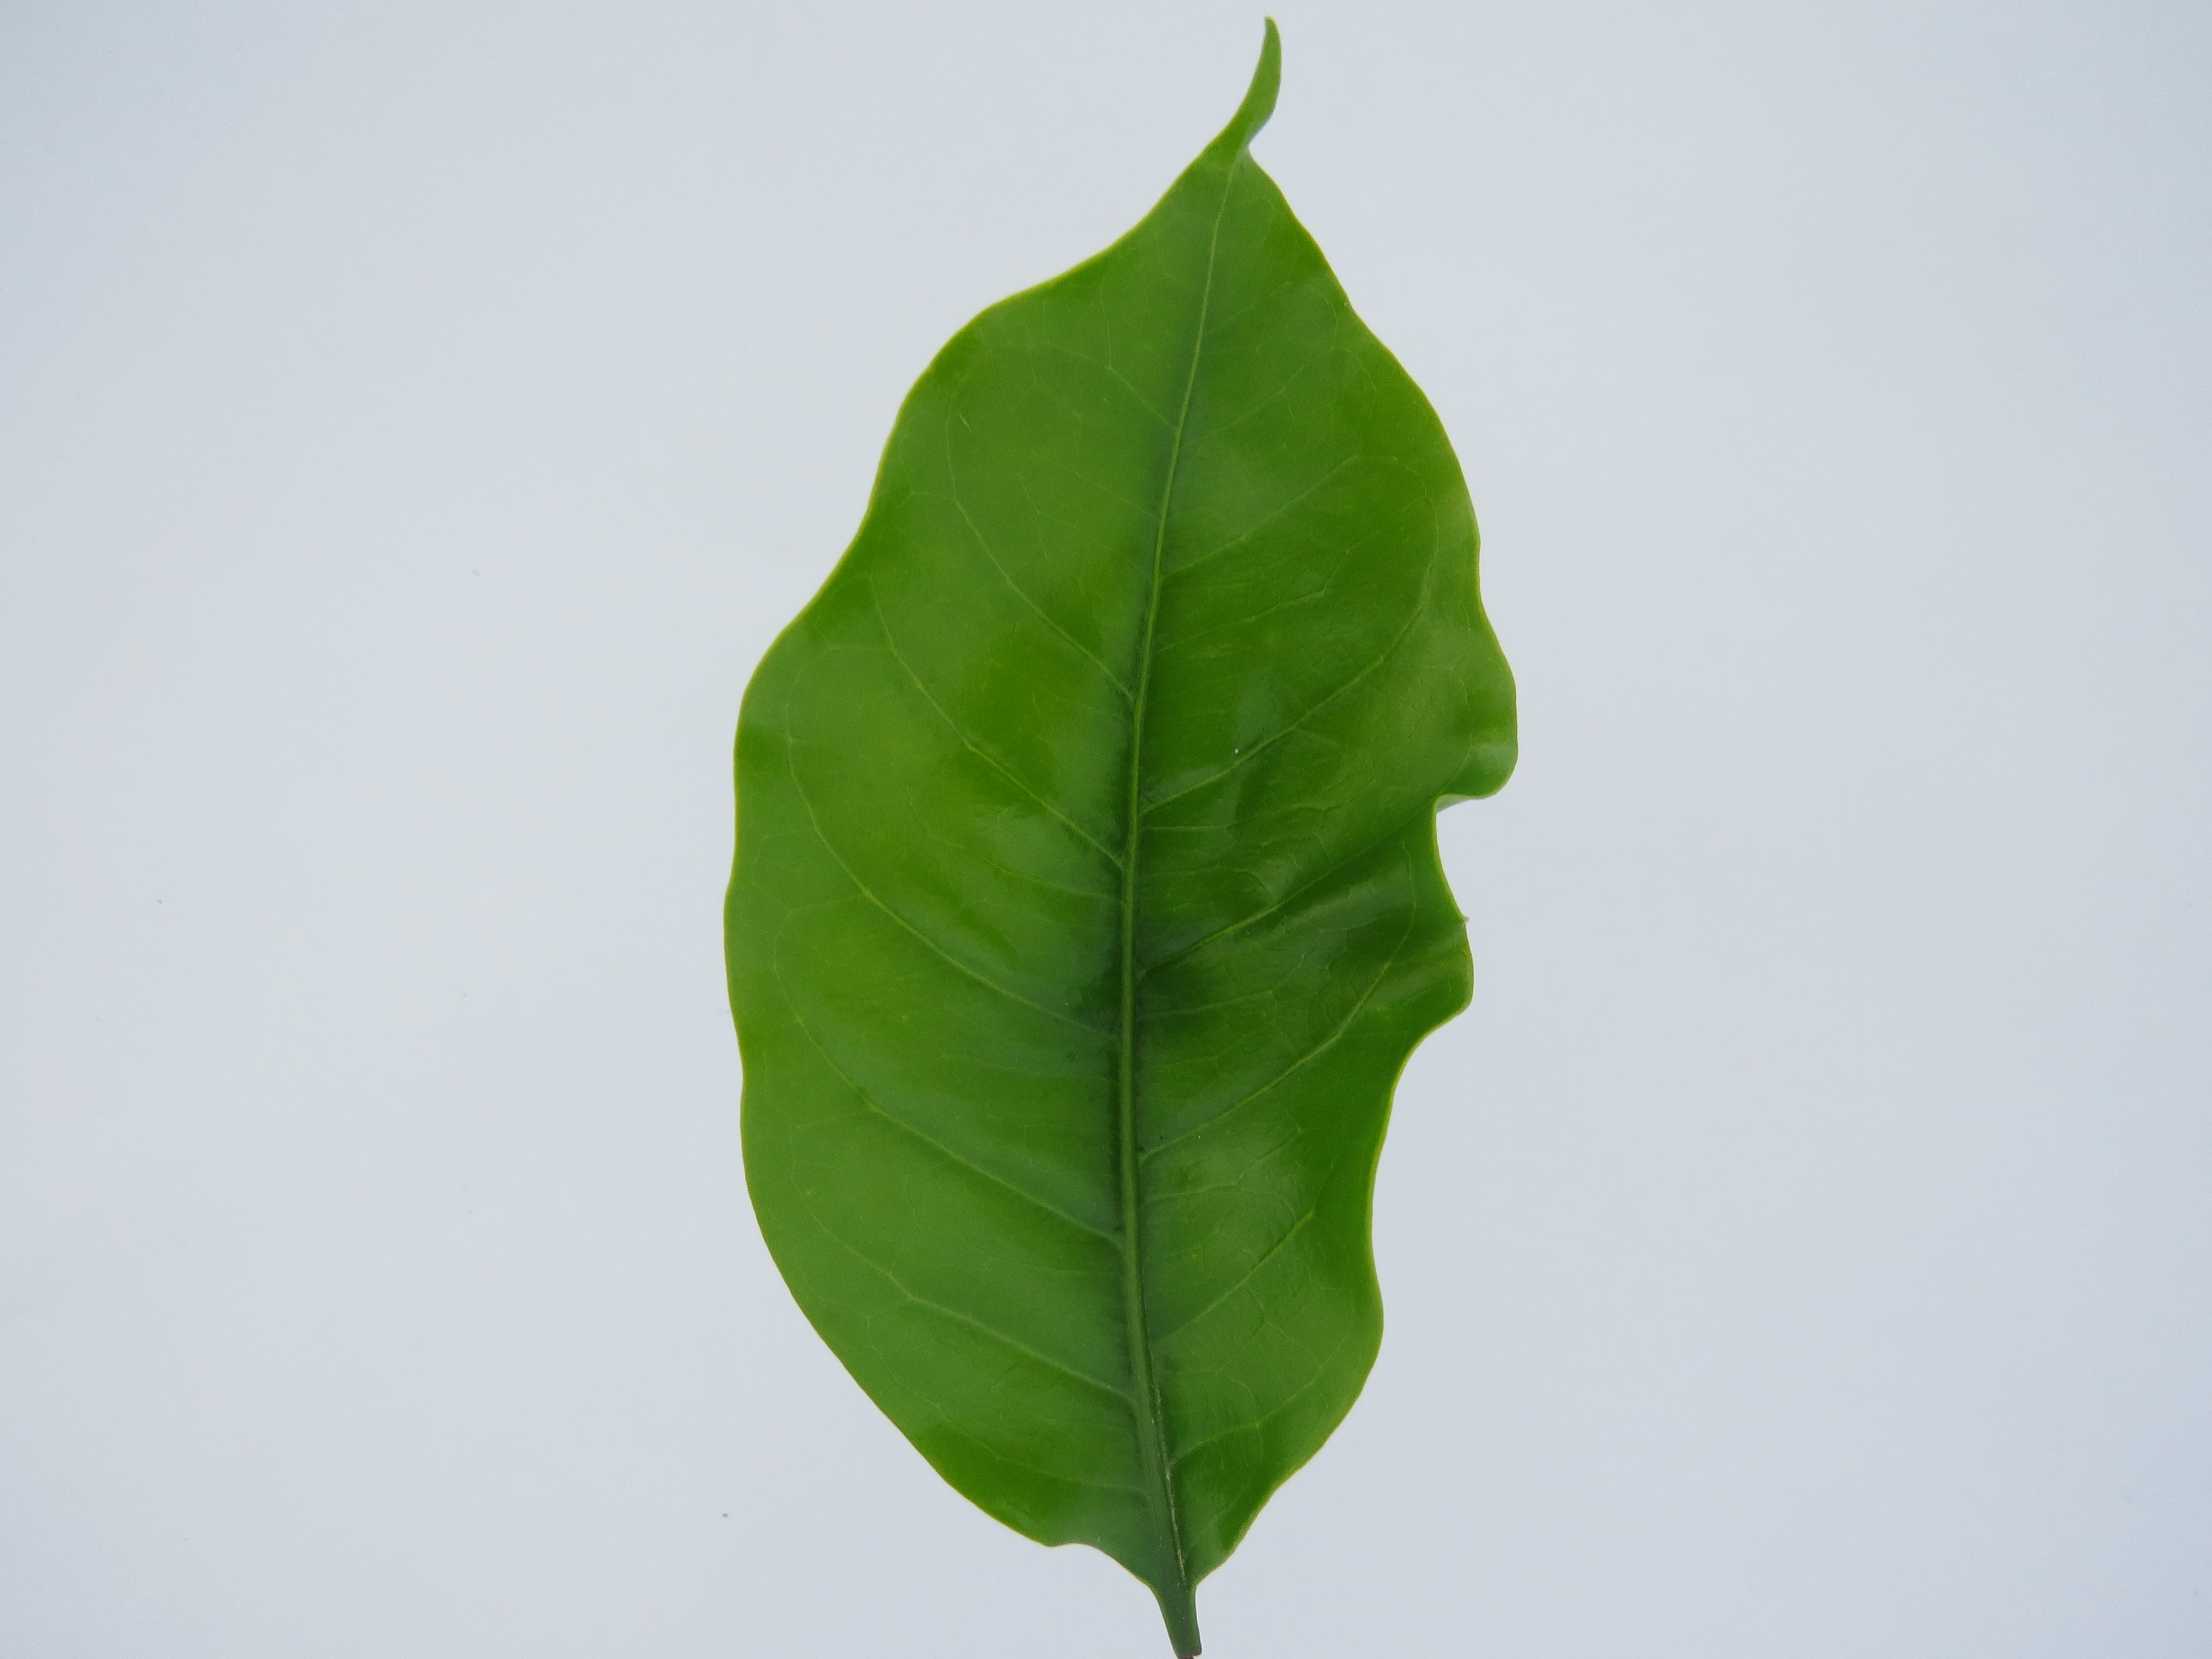
Label: calcium-Ca